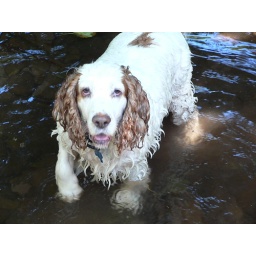
the dog in a different river